48 Hours of Hallucinatory Sex

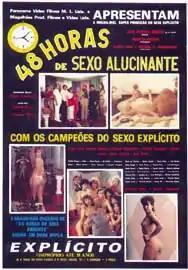
Original Brazilian theatrical release poster

48 Hours of Hallucinatory Sex (original title: 48 Horas de Sexo Alucinante) is a 1987 Brazilian trash/sexploitation film by Brazilian film director José Mojica Marins. Marins is also known by his alter ego Zé do Caixão (in English, Coffin Joe). The film is the third of several sexploitation films Marins released in the 1980s. It was preceded by "World Market of Sex" (1979) and "24 Hours of Explicit Sex" (1985).